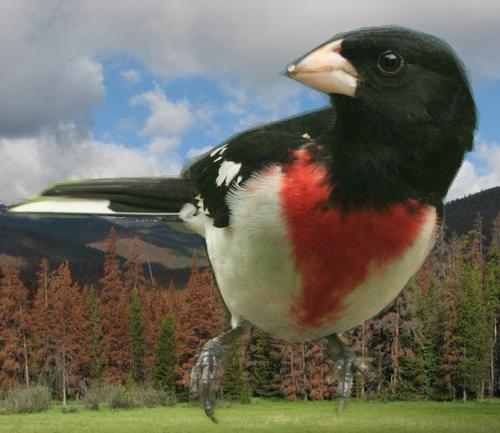
Bird species: Rose_breasted_Grosbeak
Bird type: landbird
Background: land